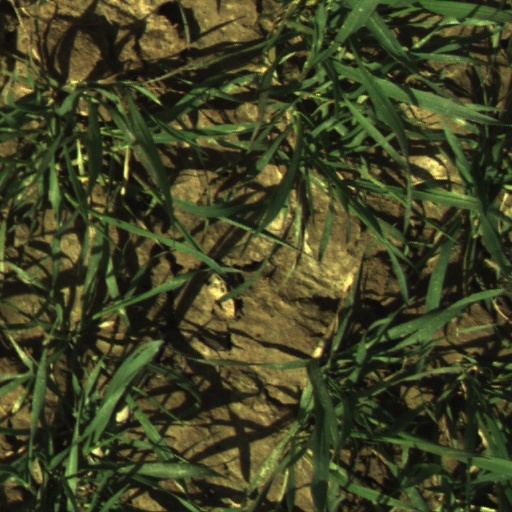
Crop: wheat